Clayoquot Sound

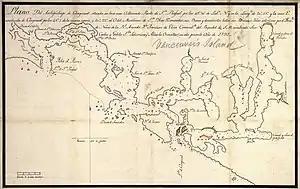
Spanish map of Clayoquot Sound made during the 1791 exploration voyage of Francisco de Eliza

First Nations have inhabited the area for thousands of years. The oldest dated location within Nuu-cha-nulth territory is 4,200 years (at Yuquot, Nootka Island). Because post-glacial sea-levels are known to have risen, overtaking earlier locations, most scholars will date the beginnings of human habitation beyond 9,000 years BP before present.